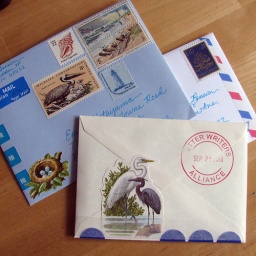
Outgoing mail with bird book cut out, vintage stamps by the Postage Service, washi tape and various stickers.